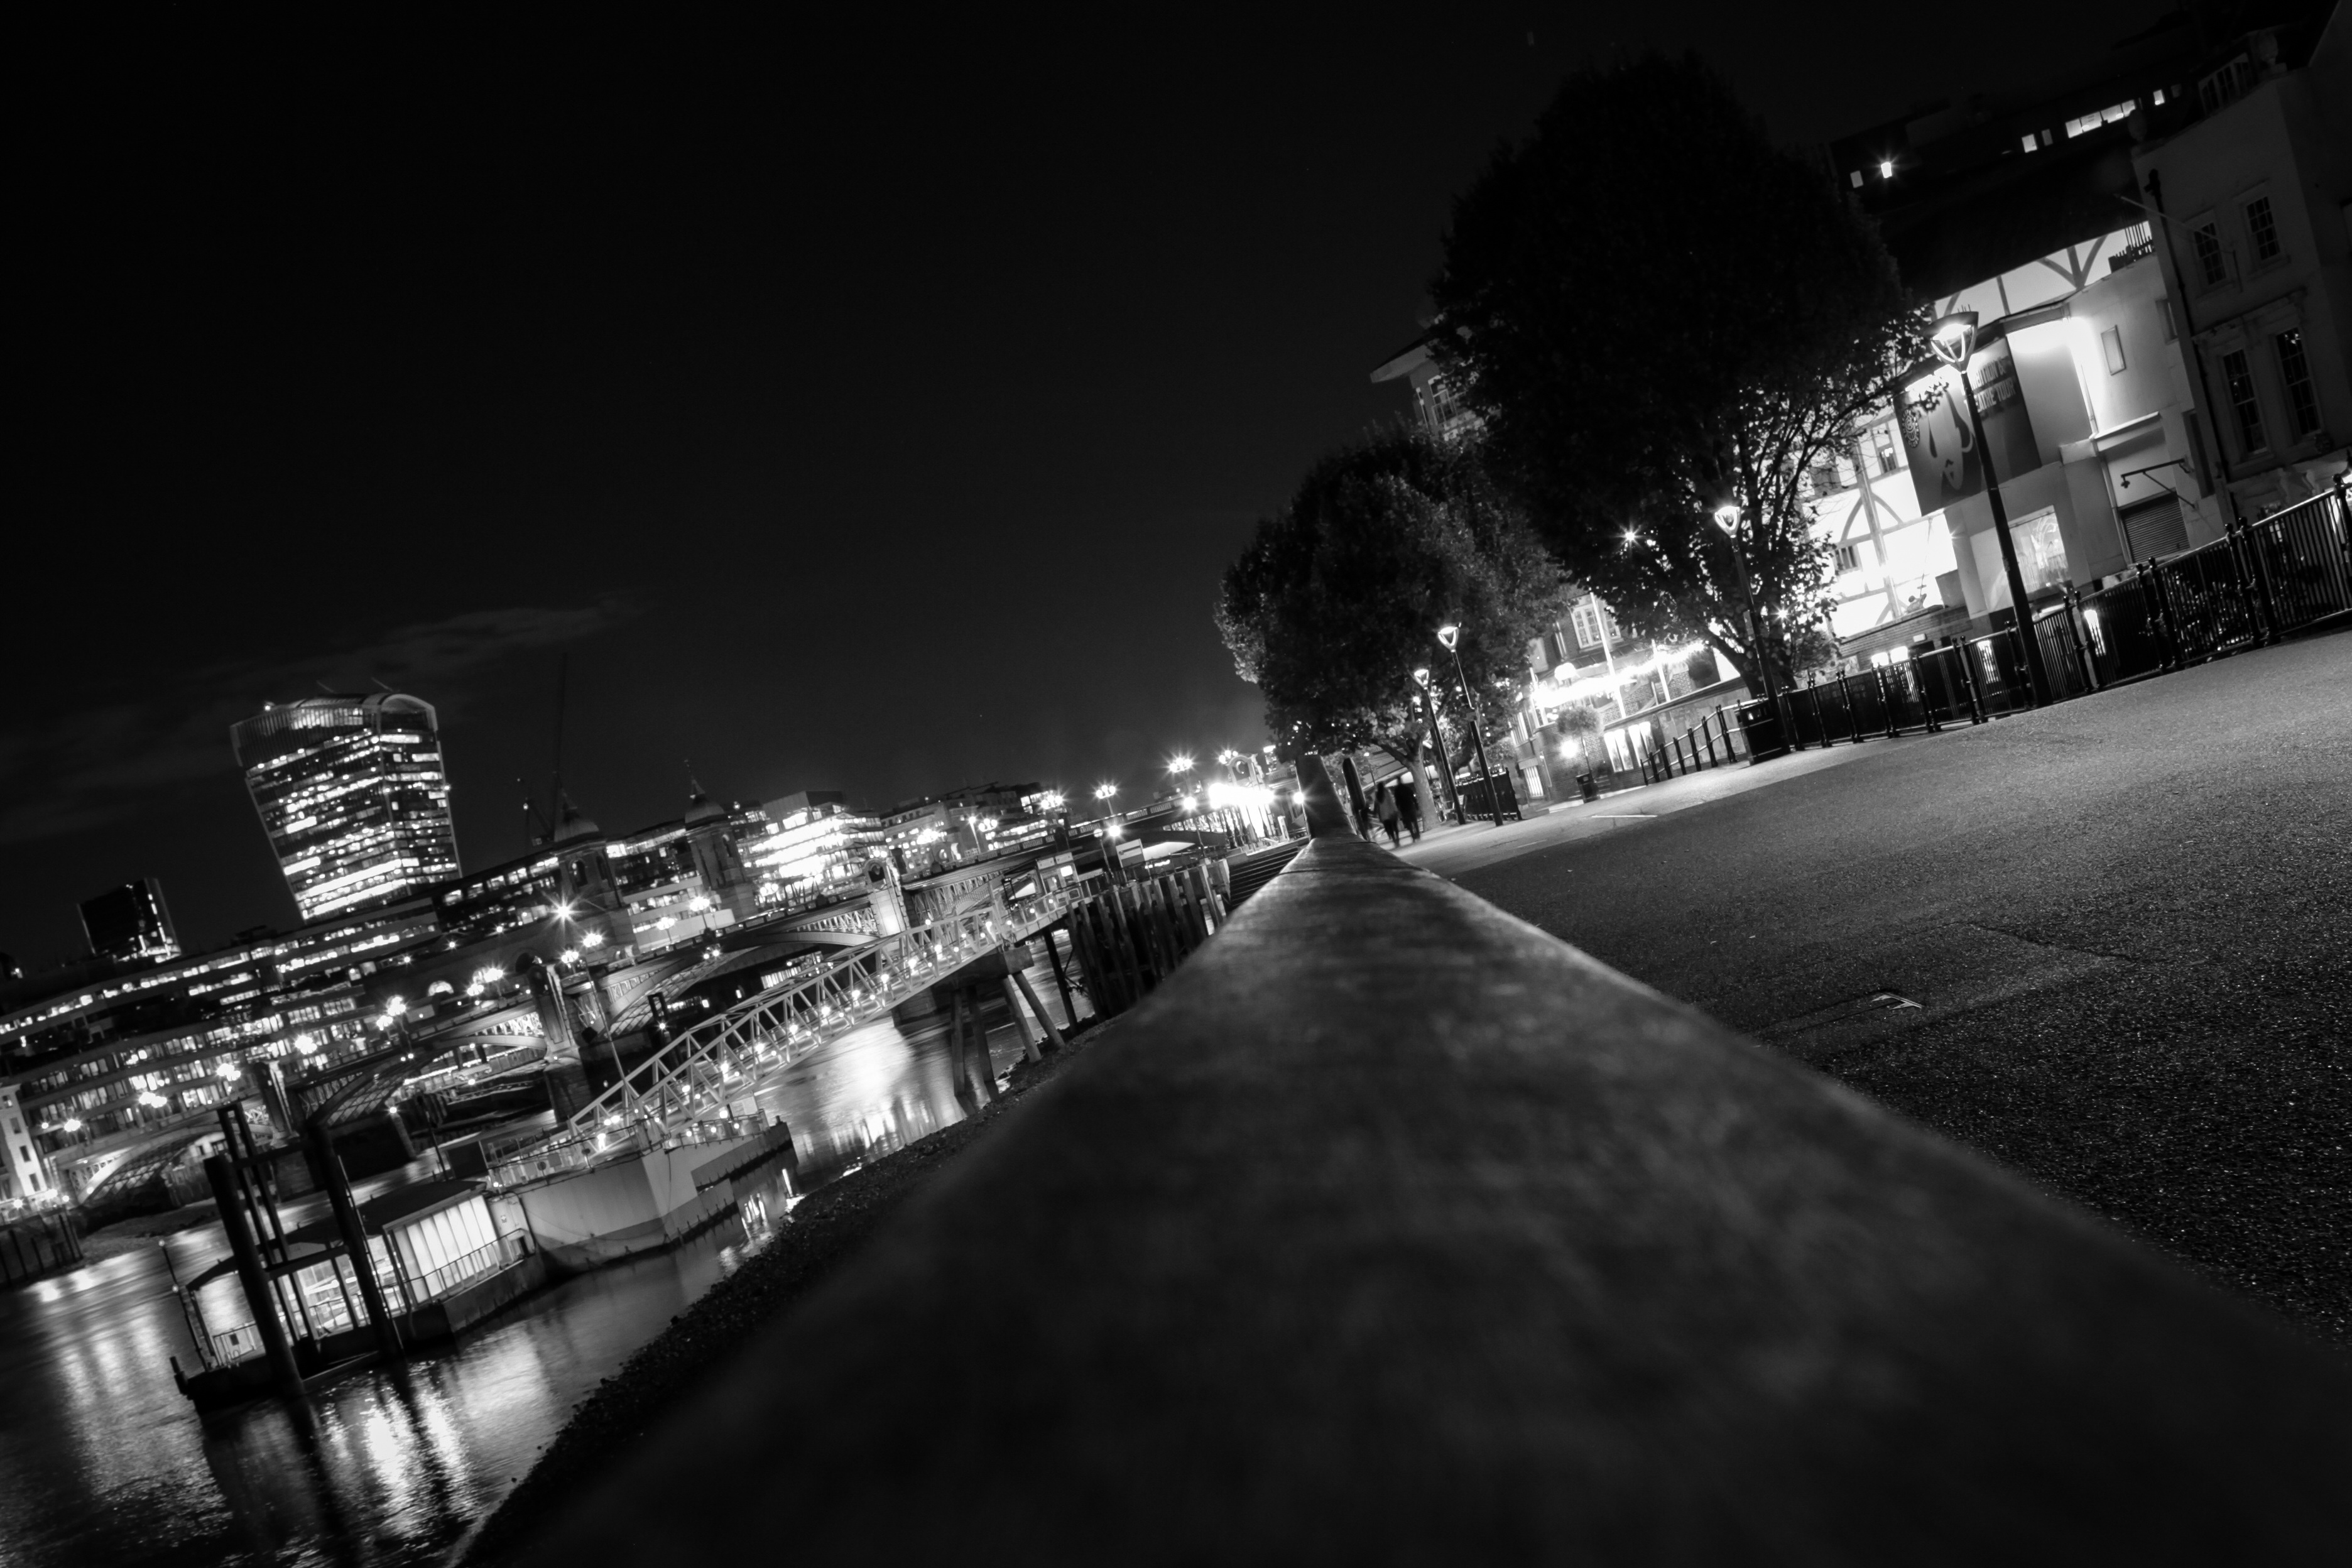
light, black and white, white, night, photography, cityscape, evening, darkness, black, monochrome, shape, monochrome photography, film noir